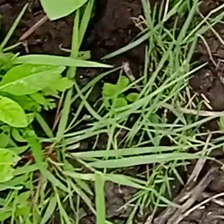
Weed species: Harali_(Cynodon_dactylon)